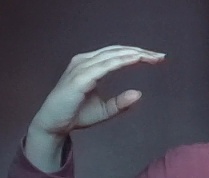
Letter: jeem